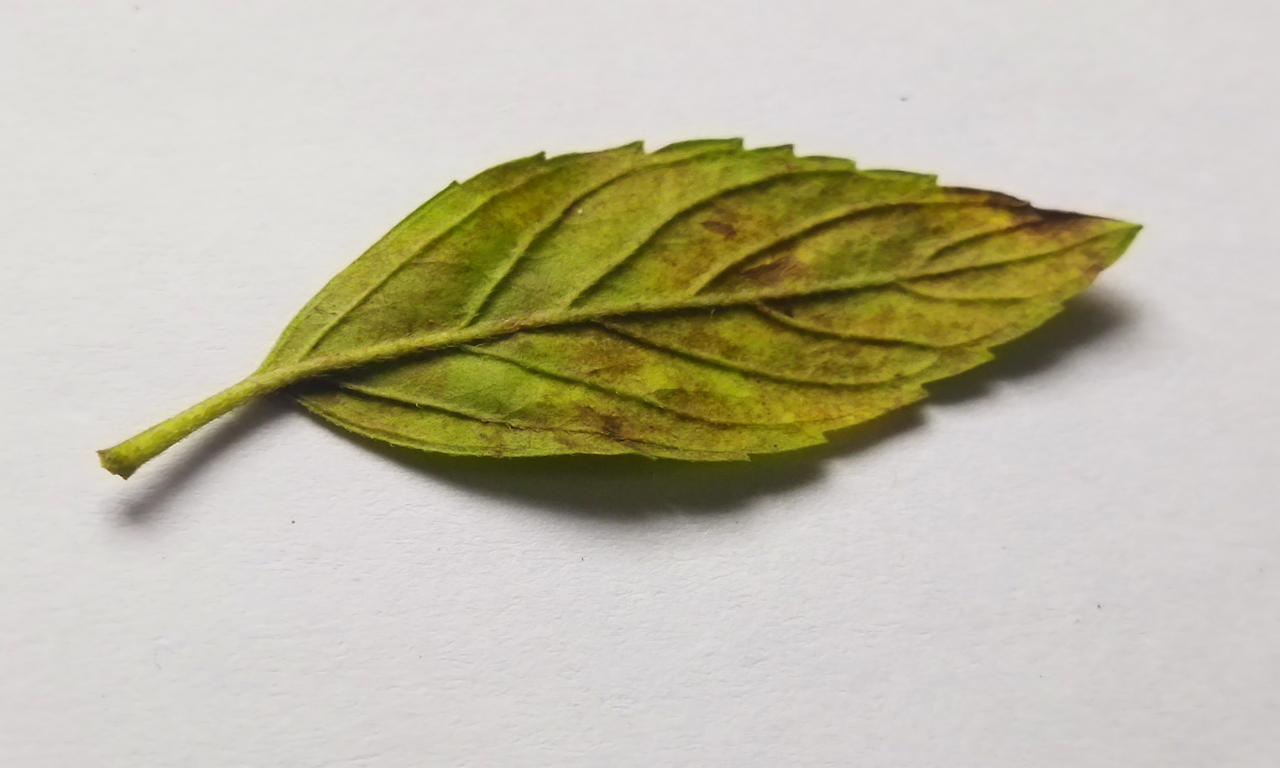
Label: Spoiled